Yeronga Memorial Park

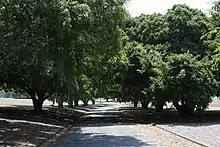
Weeping figs along Honour Avenue, 2009

Yeronga Memorial Park is bounded by Ipswich Road to the east, Villa Street to the north, Park Road to the west, and School Road to the south. A road, formerly Frederick Street, enters the park from the north, providing access to car parking for the Bridge Club and Croquet Club. Honour Avenue, which is bitumened, crosses the northern part of the park, with vehicle access from the Park Road end only. Weeping figs (Ficus benjamina) are planted symmetrically, several metres from the kerb. Honour Avenue effectively divides the park into two zones: the sports facilities established in the early twentieth century are situated to the north of Honour Avenue, and the native woodland and late twentieth century sports facilities are situated to the south of Honour Avenue.